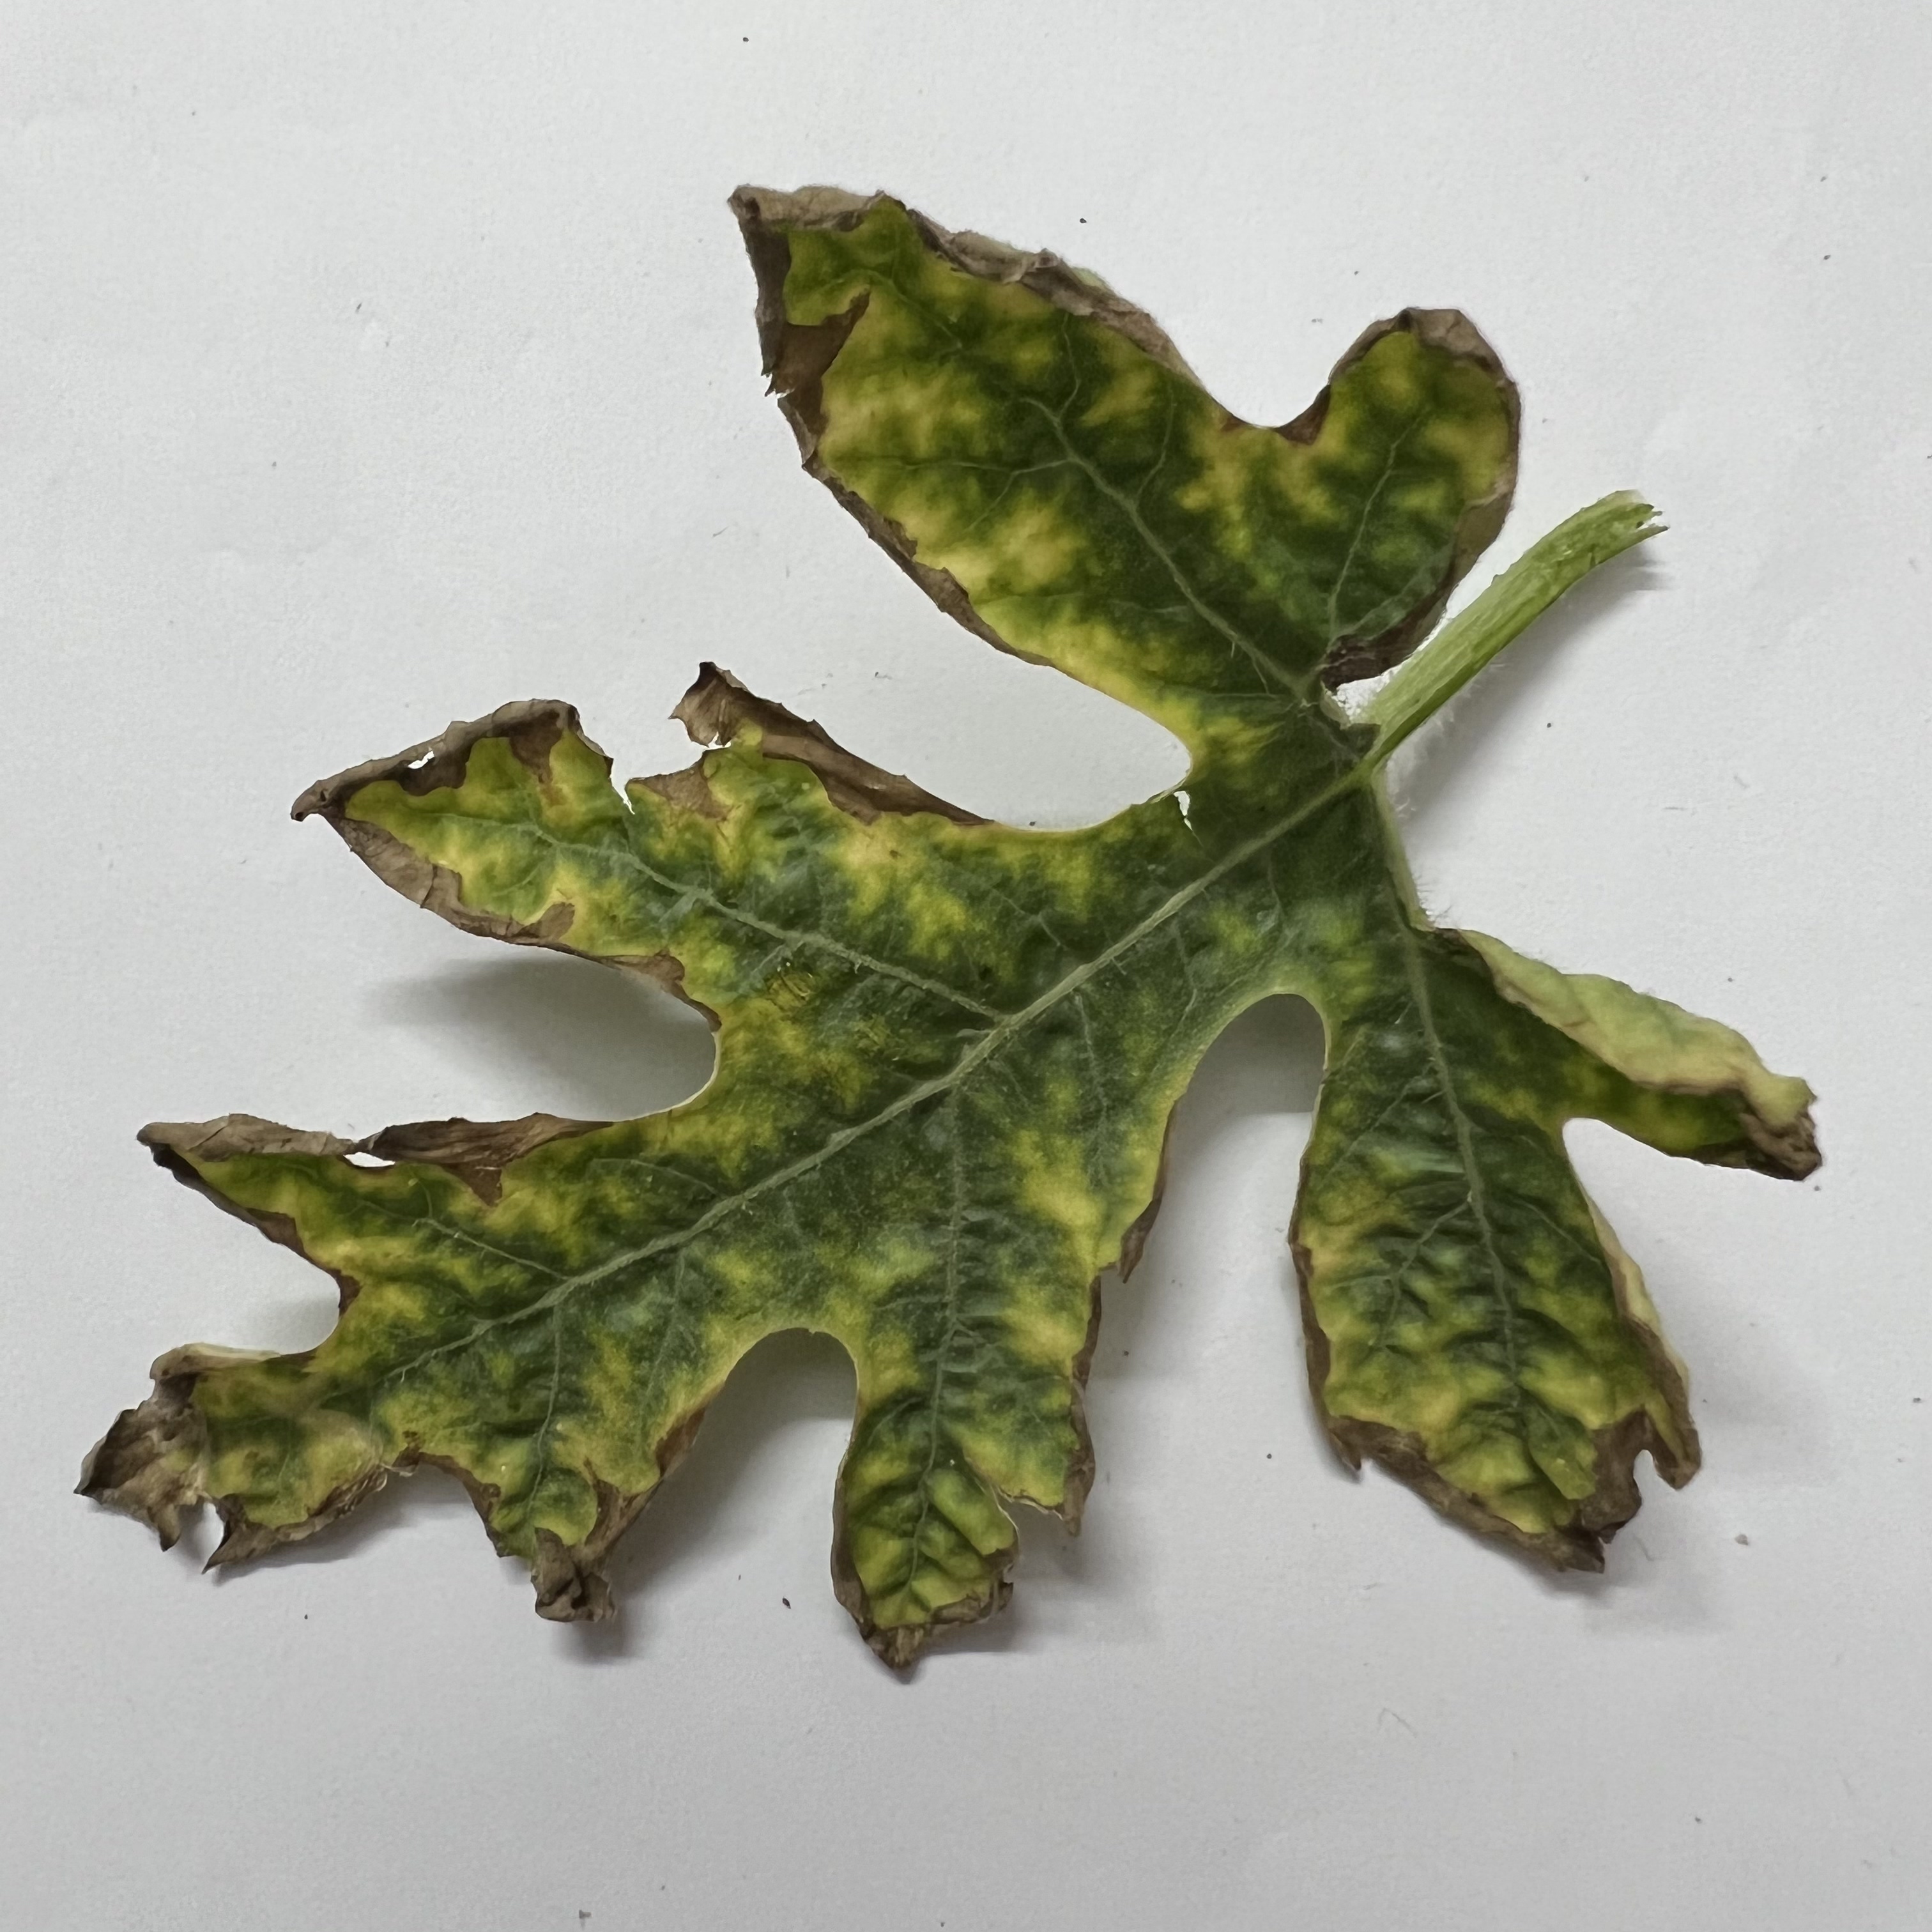
Label: Downy_Mildew